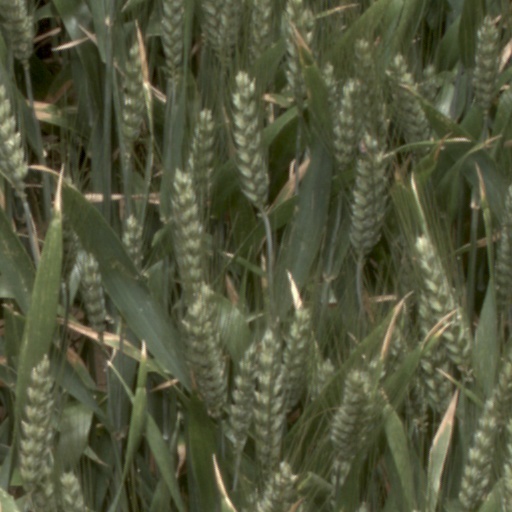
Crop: wheat